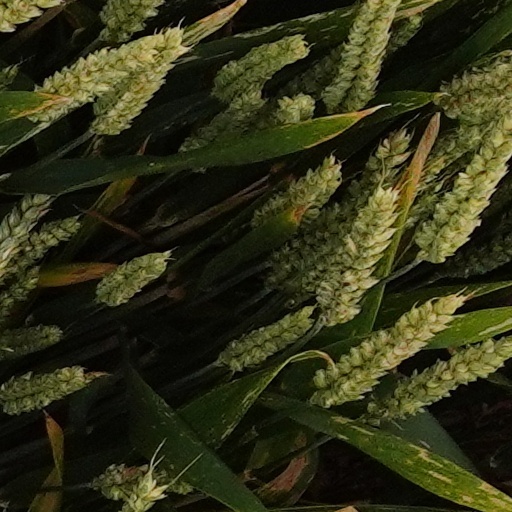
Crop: wheat